Charles Felix of Sardinia

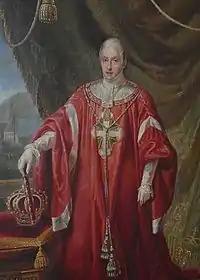
Charles Felix as the Grand Master of the Order of Saints Maurice and Lazarus

He was a younger brother of two other rulers of Savoy Charles Emmanuel IV and Victor Emmanuel I. He spent his childhood with his sister Maria Carolina and his younger brother, Giuseppe Benedetto Placido, Count of Moriana, at the Castle of Moncalieri.